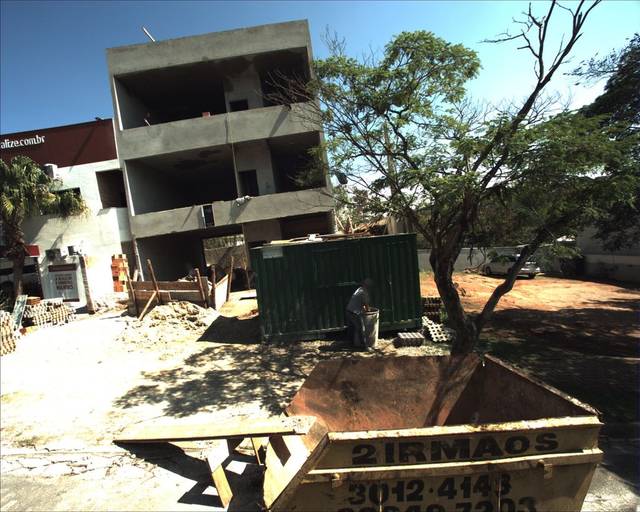
Region: Brazil
Coordinates: -23.525, -47.467